Robert Hardy

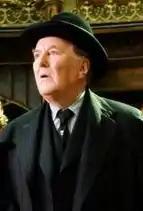
Hardy as Cornelius Fudge in "Harry Potter and the Order of the Phoenix" (2007)

Timothy Sydney Robert Hardy (29 October 1925 – 3 August 2017) was an English actor who had a long career in theatre, film and television. He began his career as a classical actor and later earned widespread recognition for roles such as Siegfried Farnon in the BBC television series "All Creatures Great and Small", Cornelius Fudge in the "Harry Potter" film series, and Winston Churchill in several productions, beginning with the Southern Television series "". He was nominated for the BAFTA for Best Actor for "All Creatures Great and Small" in 1980 and "Winston Churchill: The Wilderness Years" in 1982. Aside from acting, Hardy was an acknowledged expert on the medieval English longbow and wrote two books on the subject.